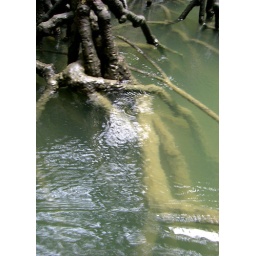
Many of the hongs have mangrove trees sitting in the calm water of the internal grottos.